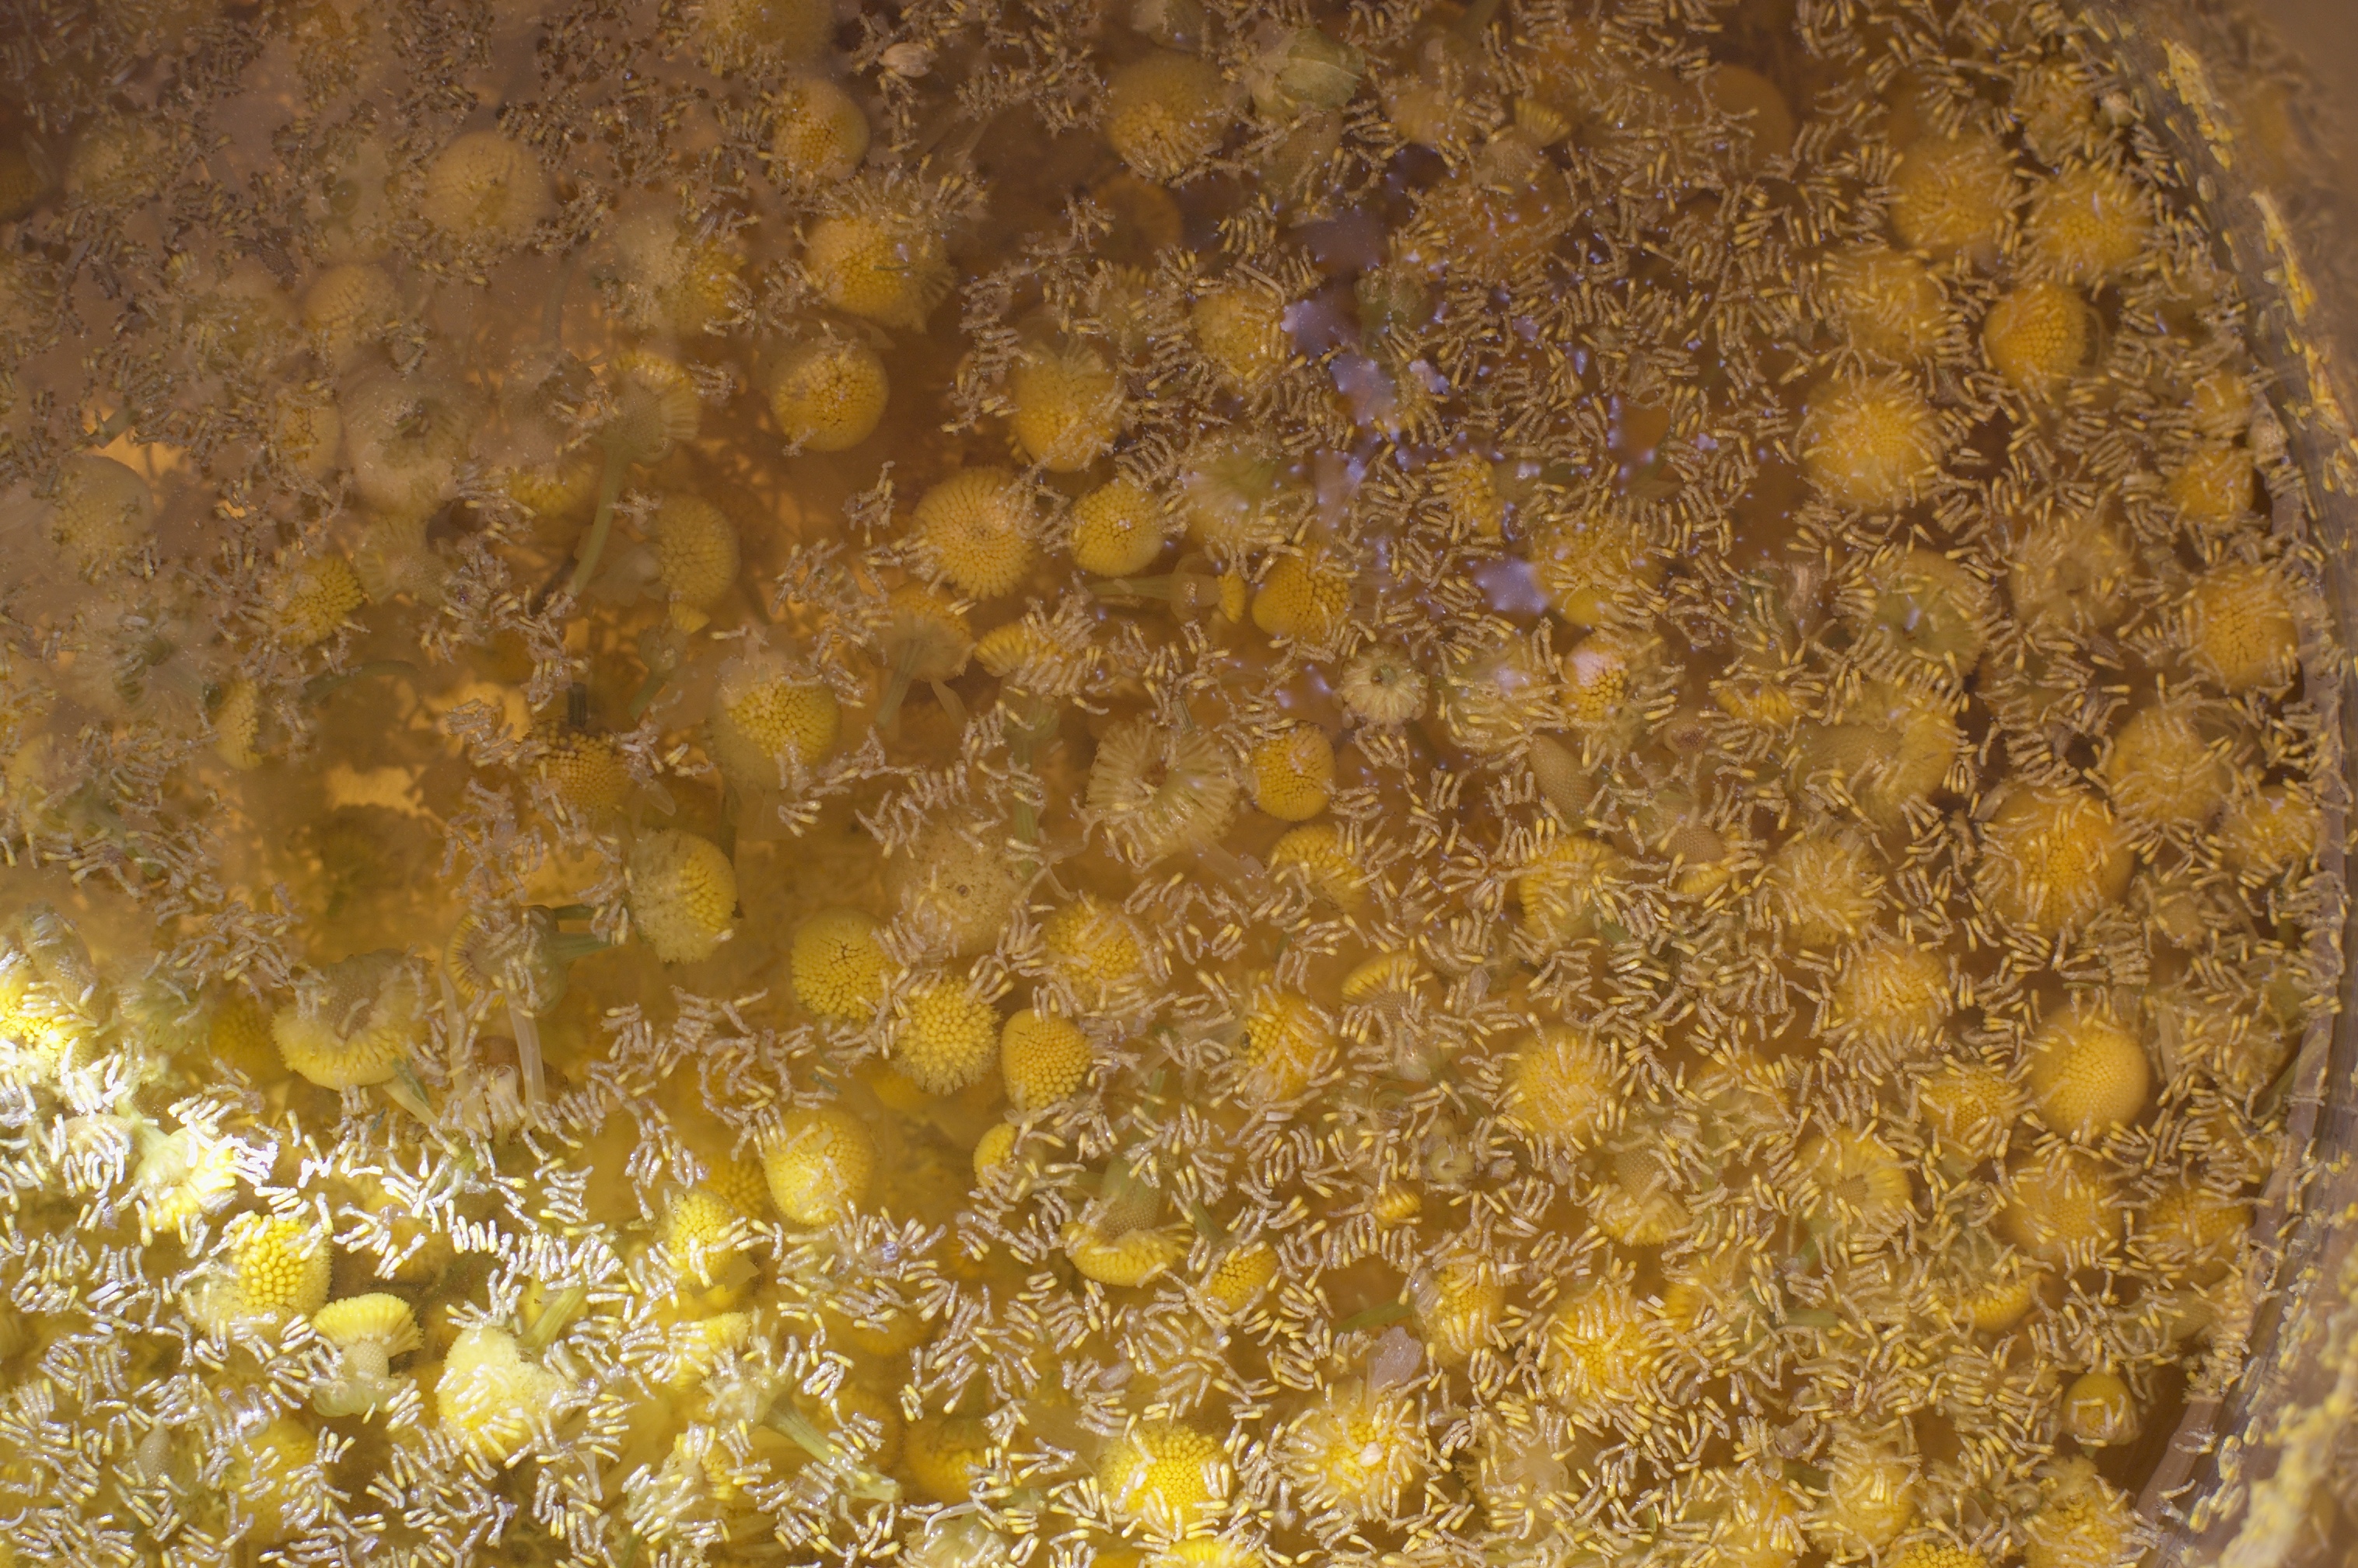
pollen, dish, food, produce, yellow, material, invertebrate, 2012, f14, rawtherapee, pentax, lenstagged, steffenzahn, k100d, justpentax, iamflickr, cosina, voigtlander, 58mm, nokton, 58mmf14, 58mm14, nokton58mmf14slii, 58mmf14nokton, cosinavoigtl nder, voigtl ndernokton58mmf14